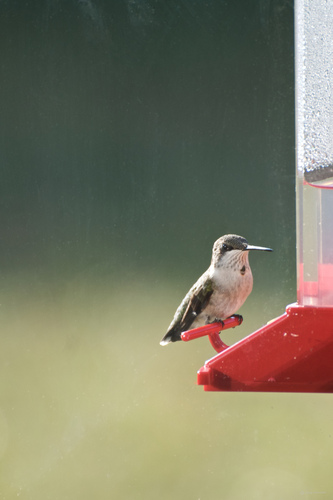
a small bird with black wings and a light beak.
small bird with a large black beak- has a white belly & grey feathers.
small bird with a slim beak and a grey feathers and a white belly.
this is a tiny bird with a white belly, breast, and throat and with a grey crown and dark grey wings and a very long thin bill.
small grey brown and black bird with short tarsus and long black beaka small bird with a grey crown, a black eye, a long dark colored beak, a white throat with vertical grey stripes, a greyish breast and abdomen, and dark colored wings.
this particular bird has a white belly and breasts with a narrow black bill
this tiny bird has a gray crown and white throat and belly, it's beak is black, long and very narrow.
this bird has wings that are black and has a white bellya small bird with a white breast and long,thin beak.
Species: Ruby Throated Hummingbird